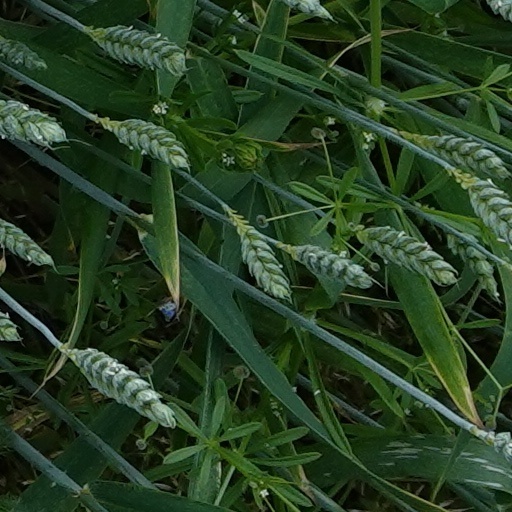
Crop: wheat